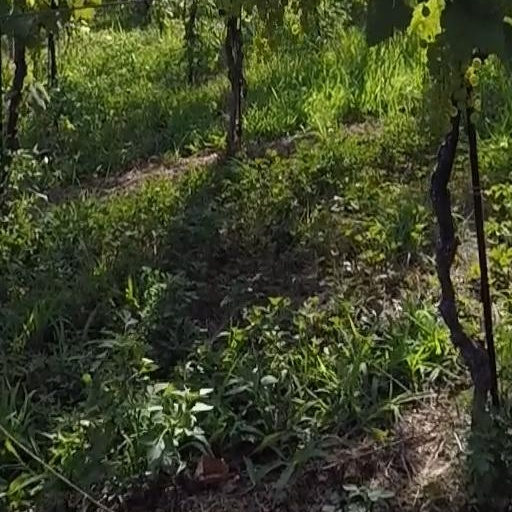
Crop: grape